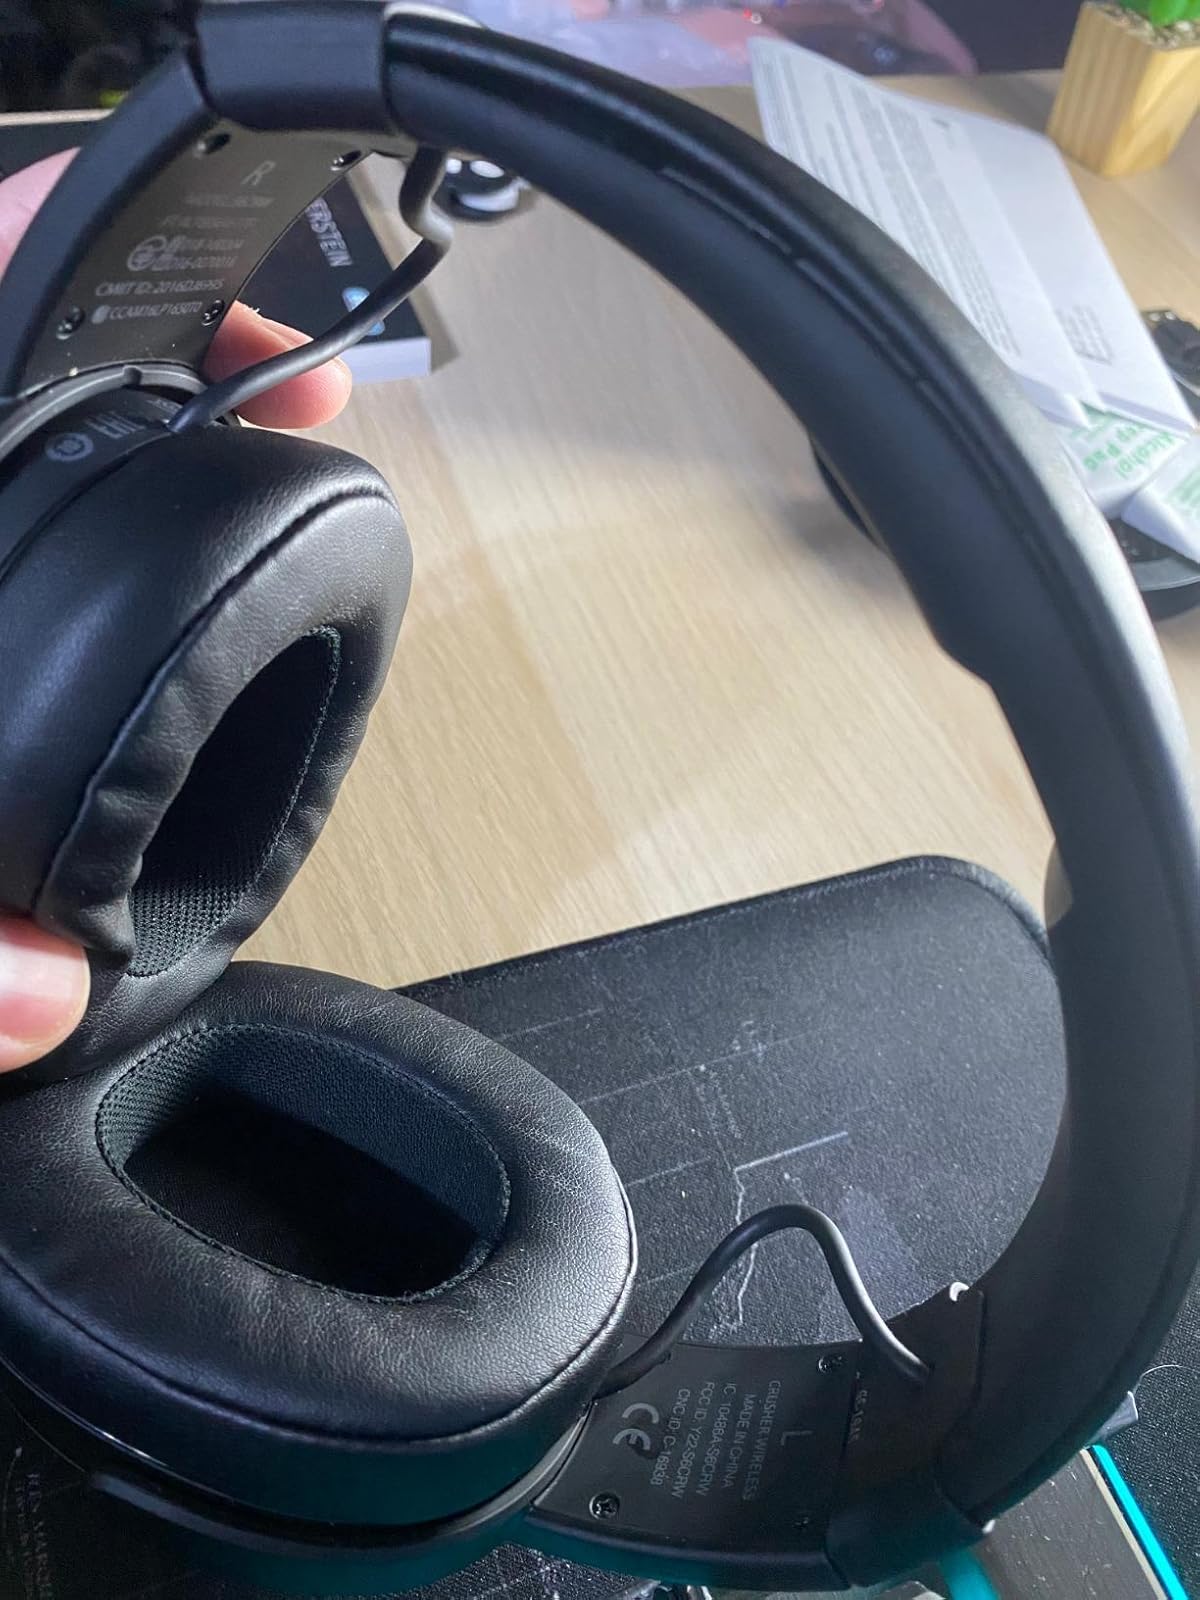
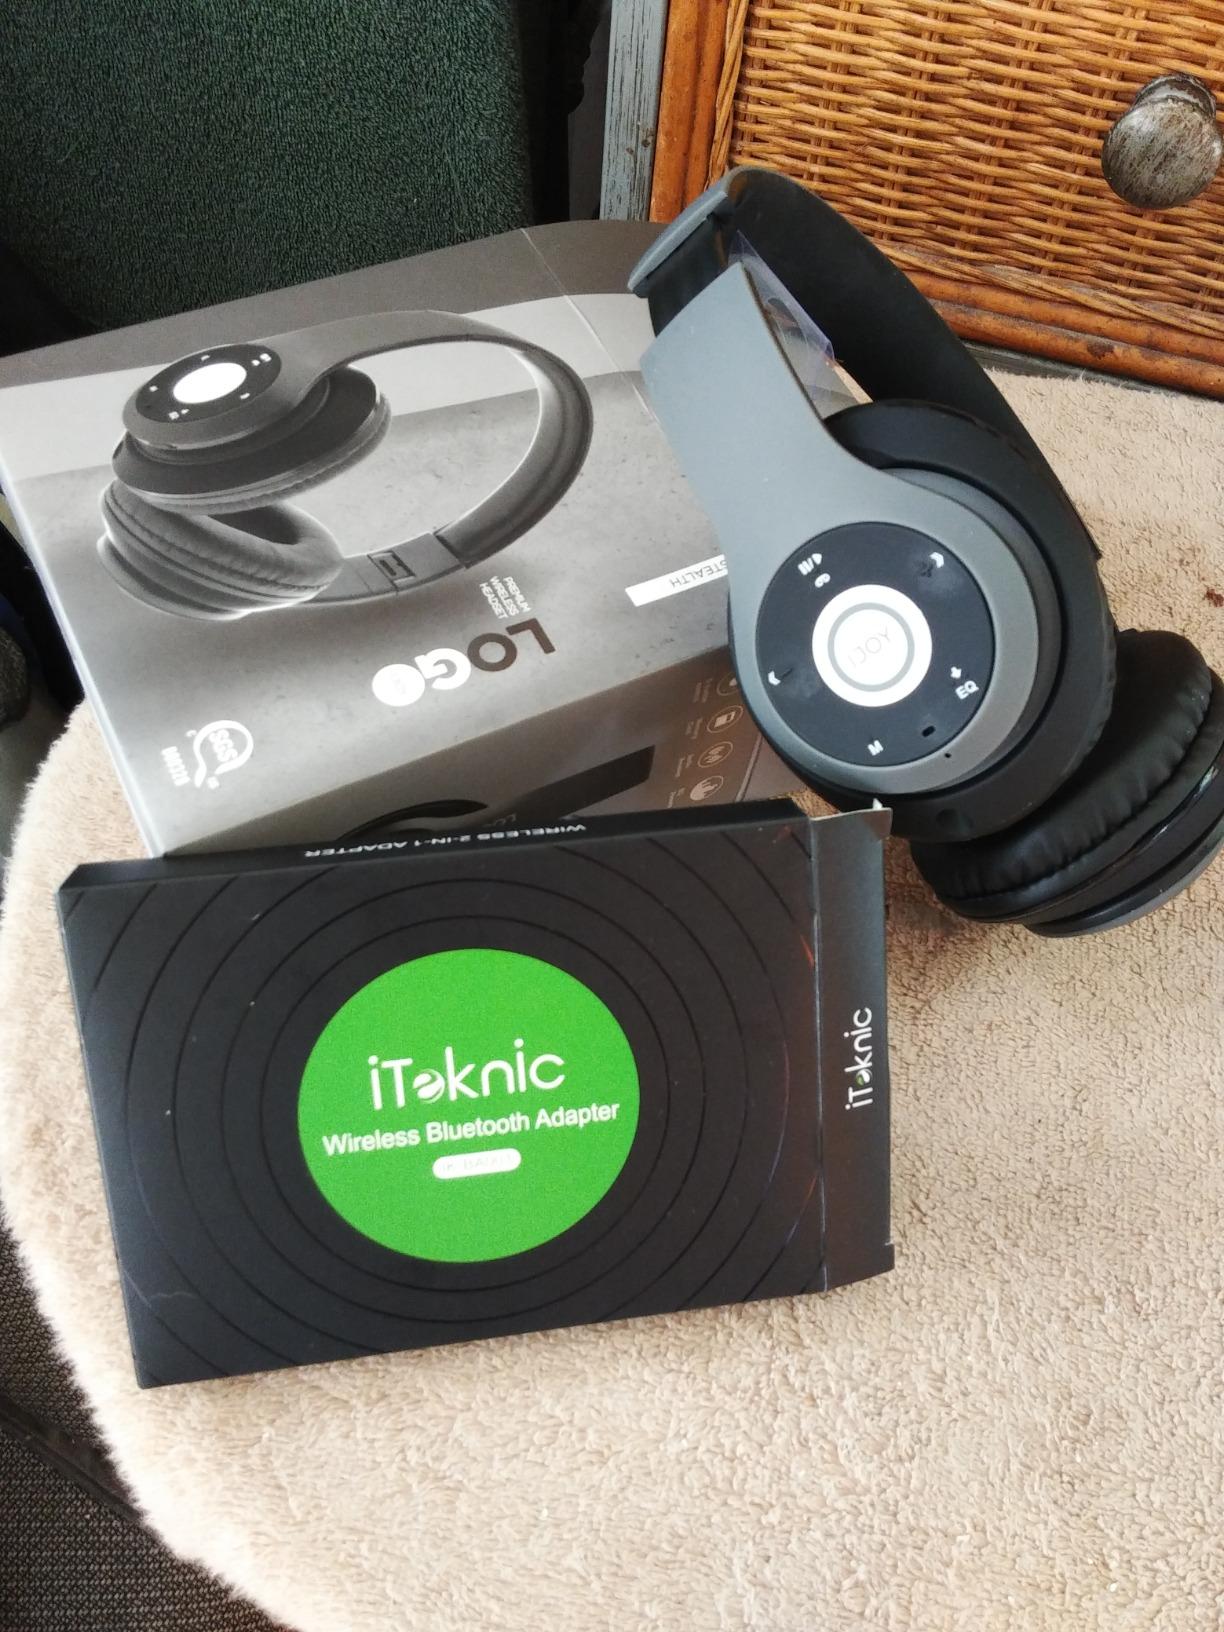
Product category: headphones
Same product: no